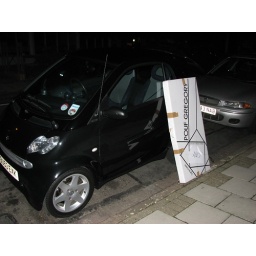
Gregory was transported via Smart car to its holding location in Cambridge, England, home of Studio MA.